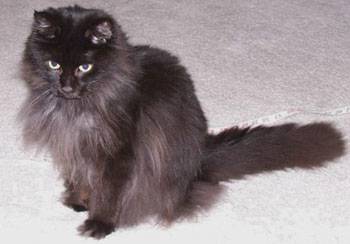
Label: cat